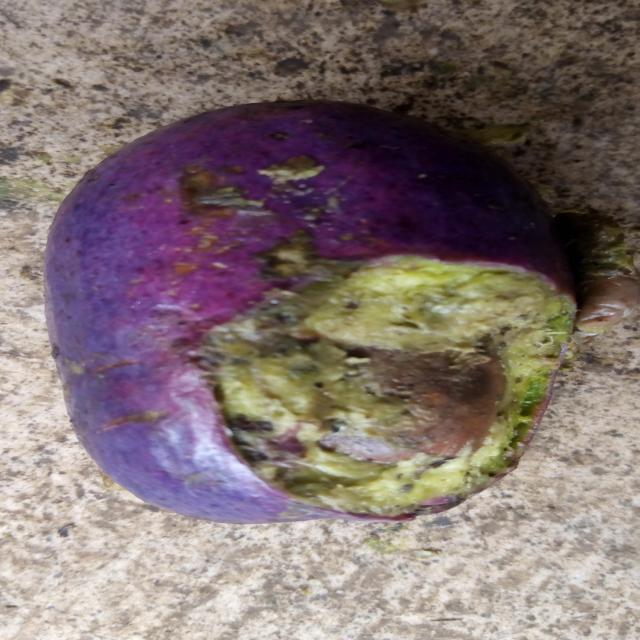
Plum grade: cracked